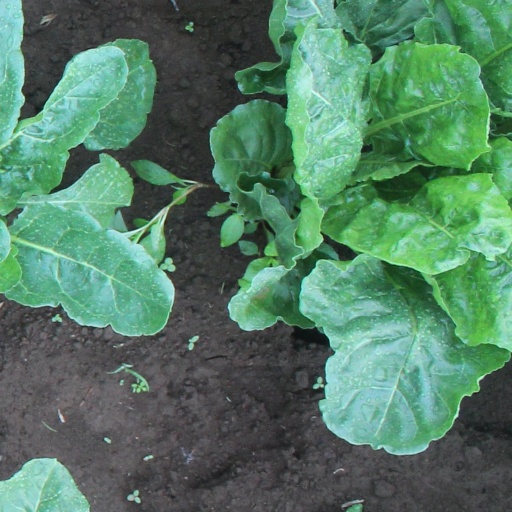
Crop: sugar beet